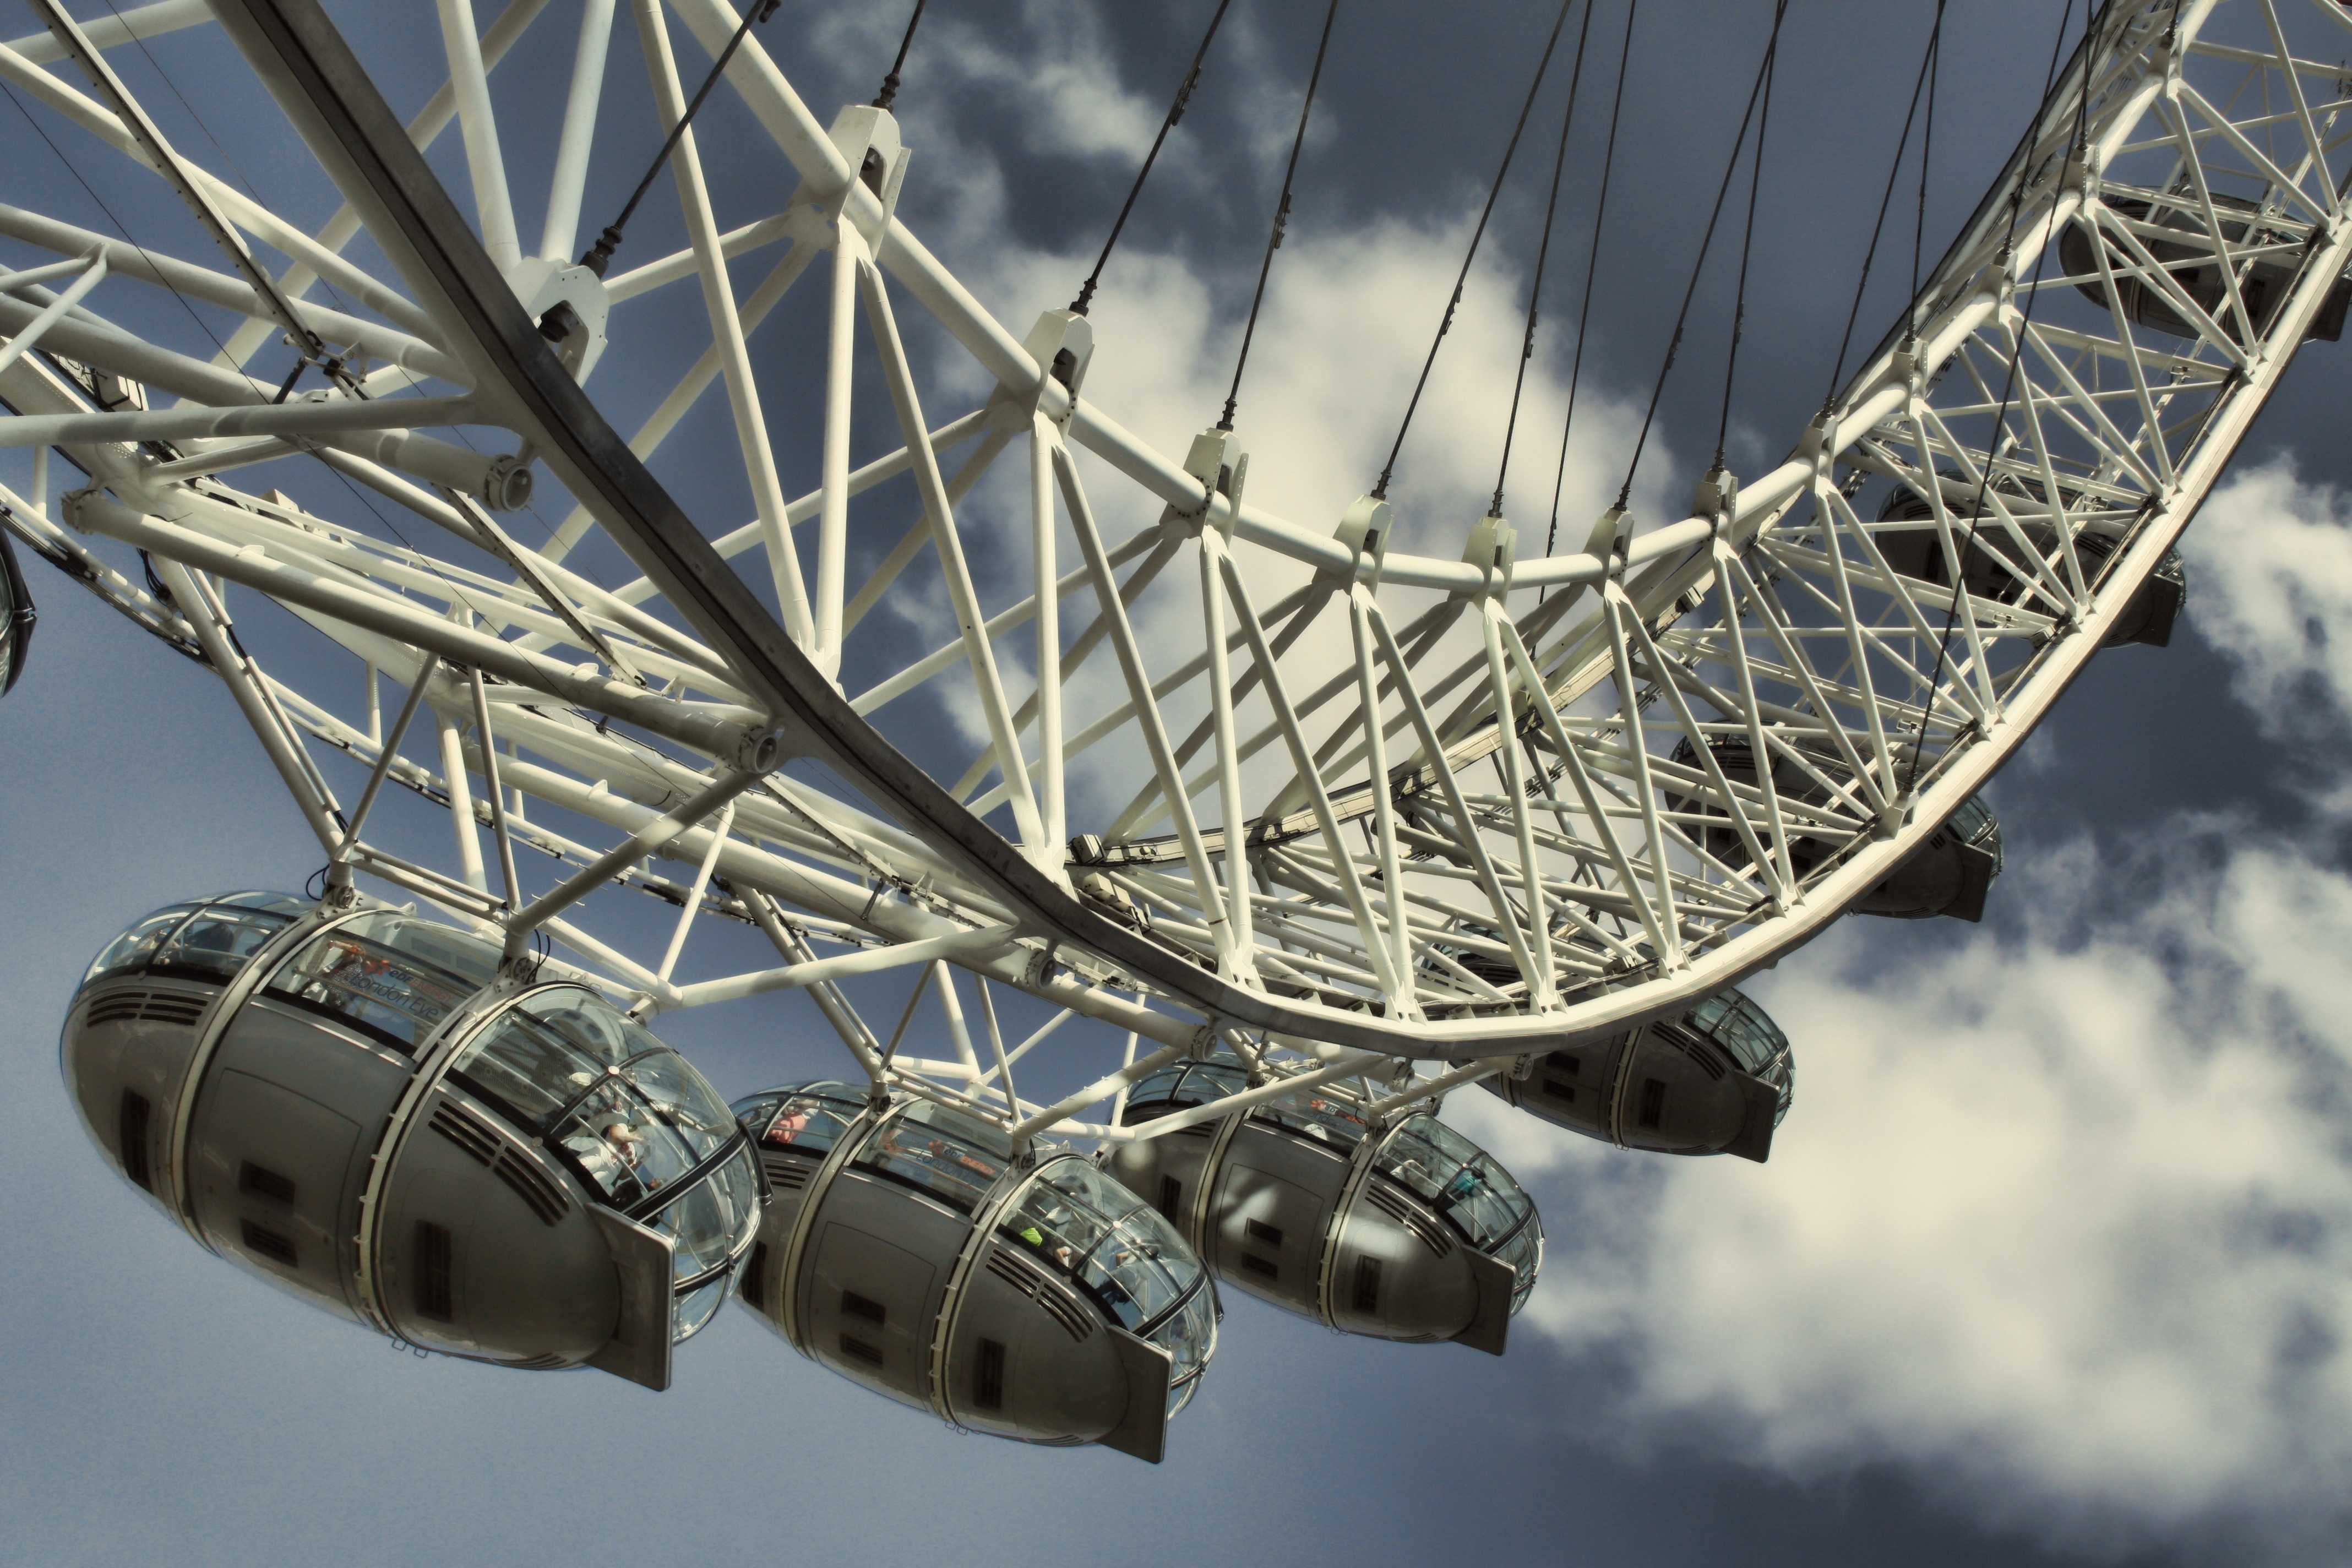
wing, aircraft, vehicle, ferris wheel, aviation, mast, flight, tourist attraction, atmosphere of earth